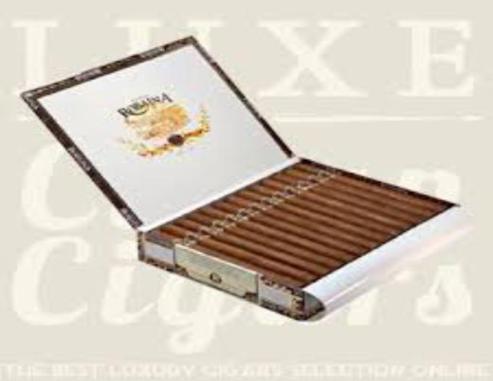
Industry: Necessities